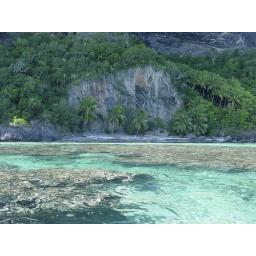
near remote Plaja Madame - a privately owned beach in northeastern Dominican Republic accessible only by boat